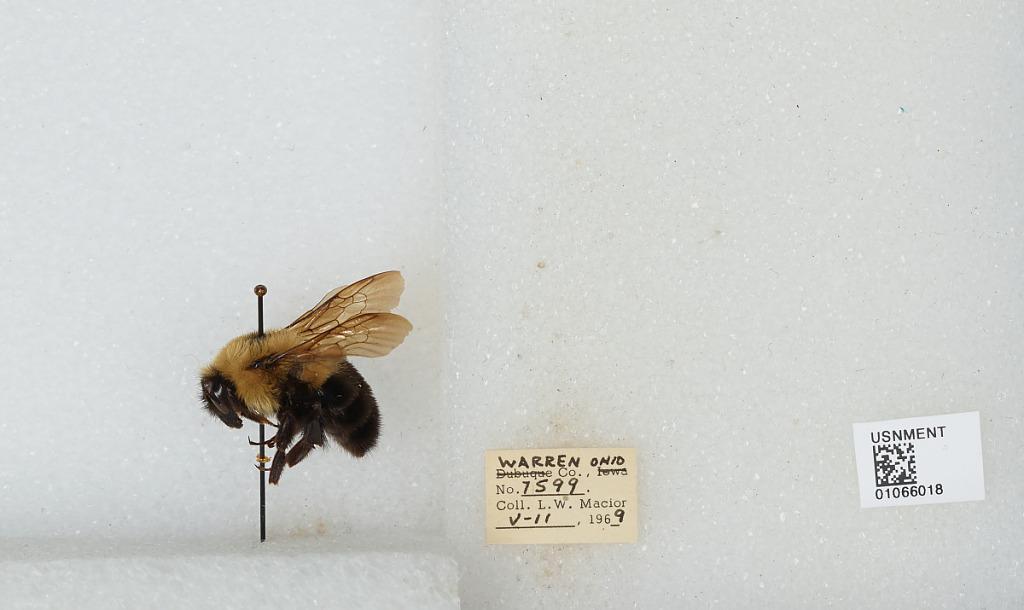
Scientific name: Bombus (Pyrobombus) bimaculatus Cresson
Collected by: L. Macior
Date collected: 1969-5-11
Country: United States
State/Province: Ohio
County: Warren
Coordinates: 39.4242, -84.1856